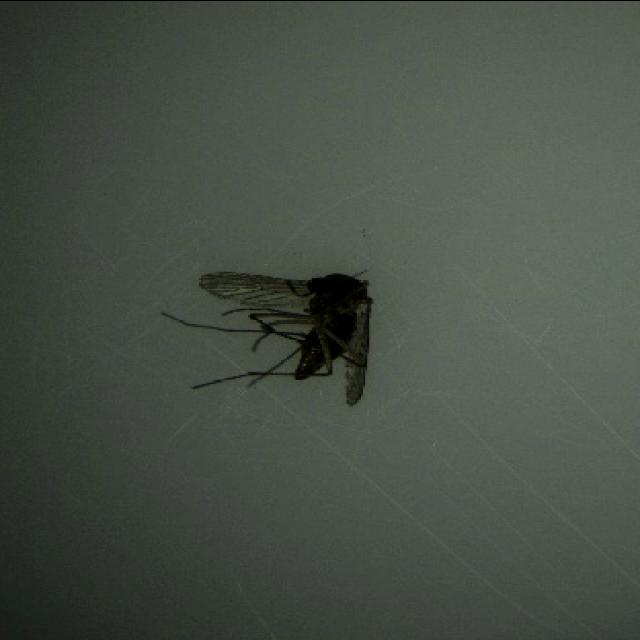
Species: culex_tritaeniorhynchus